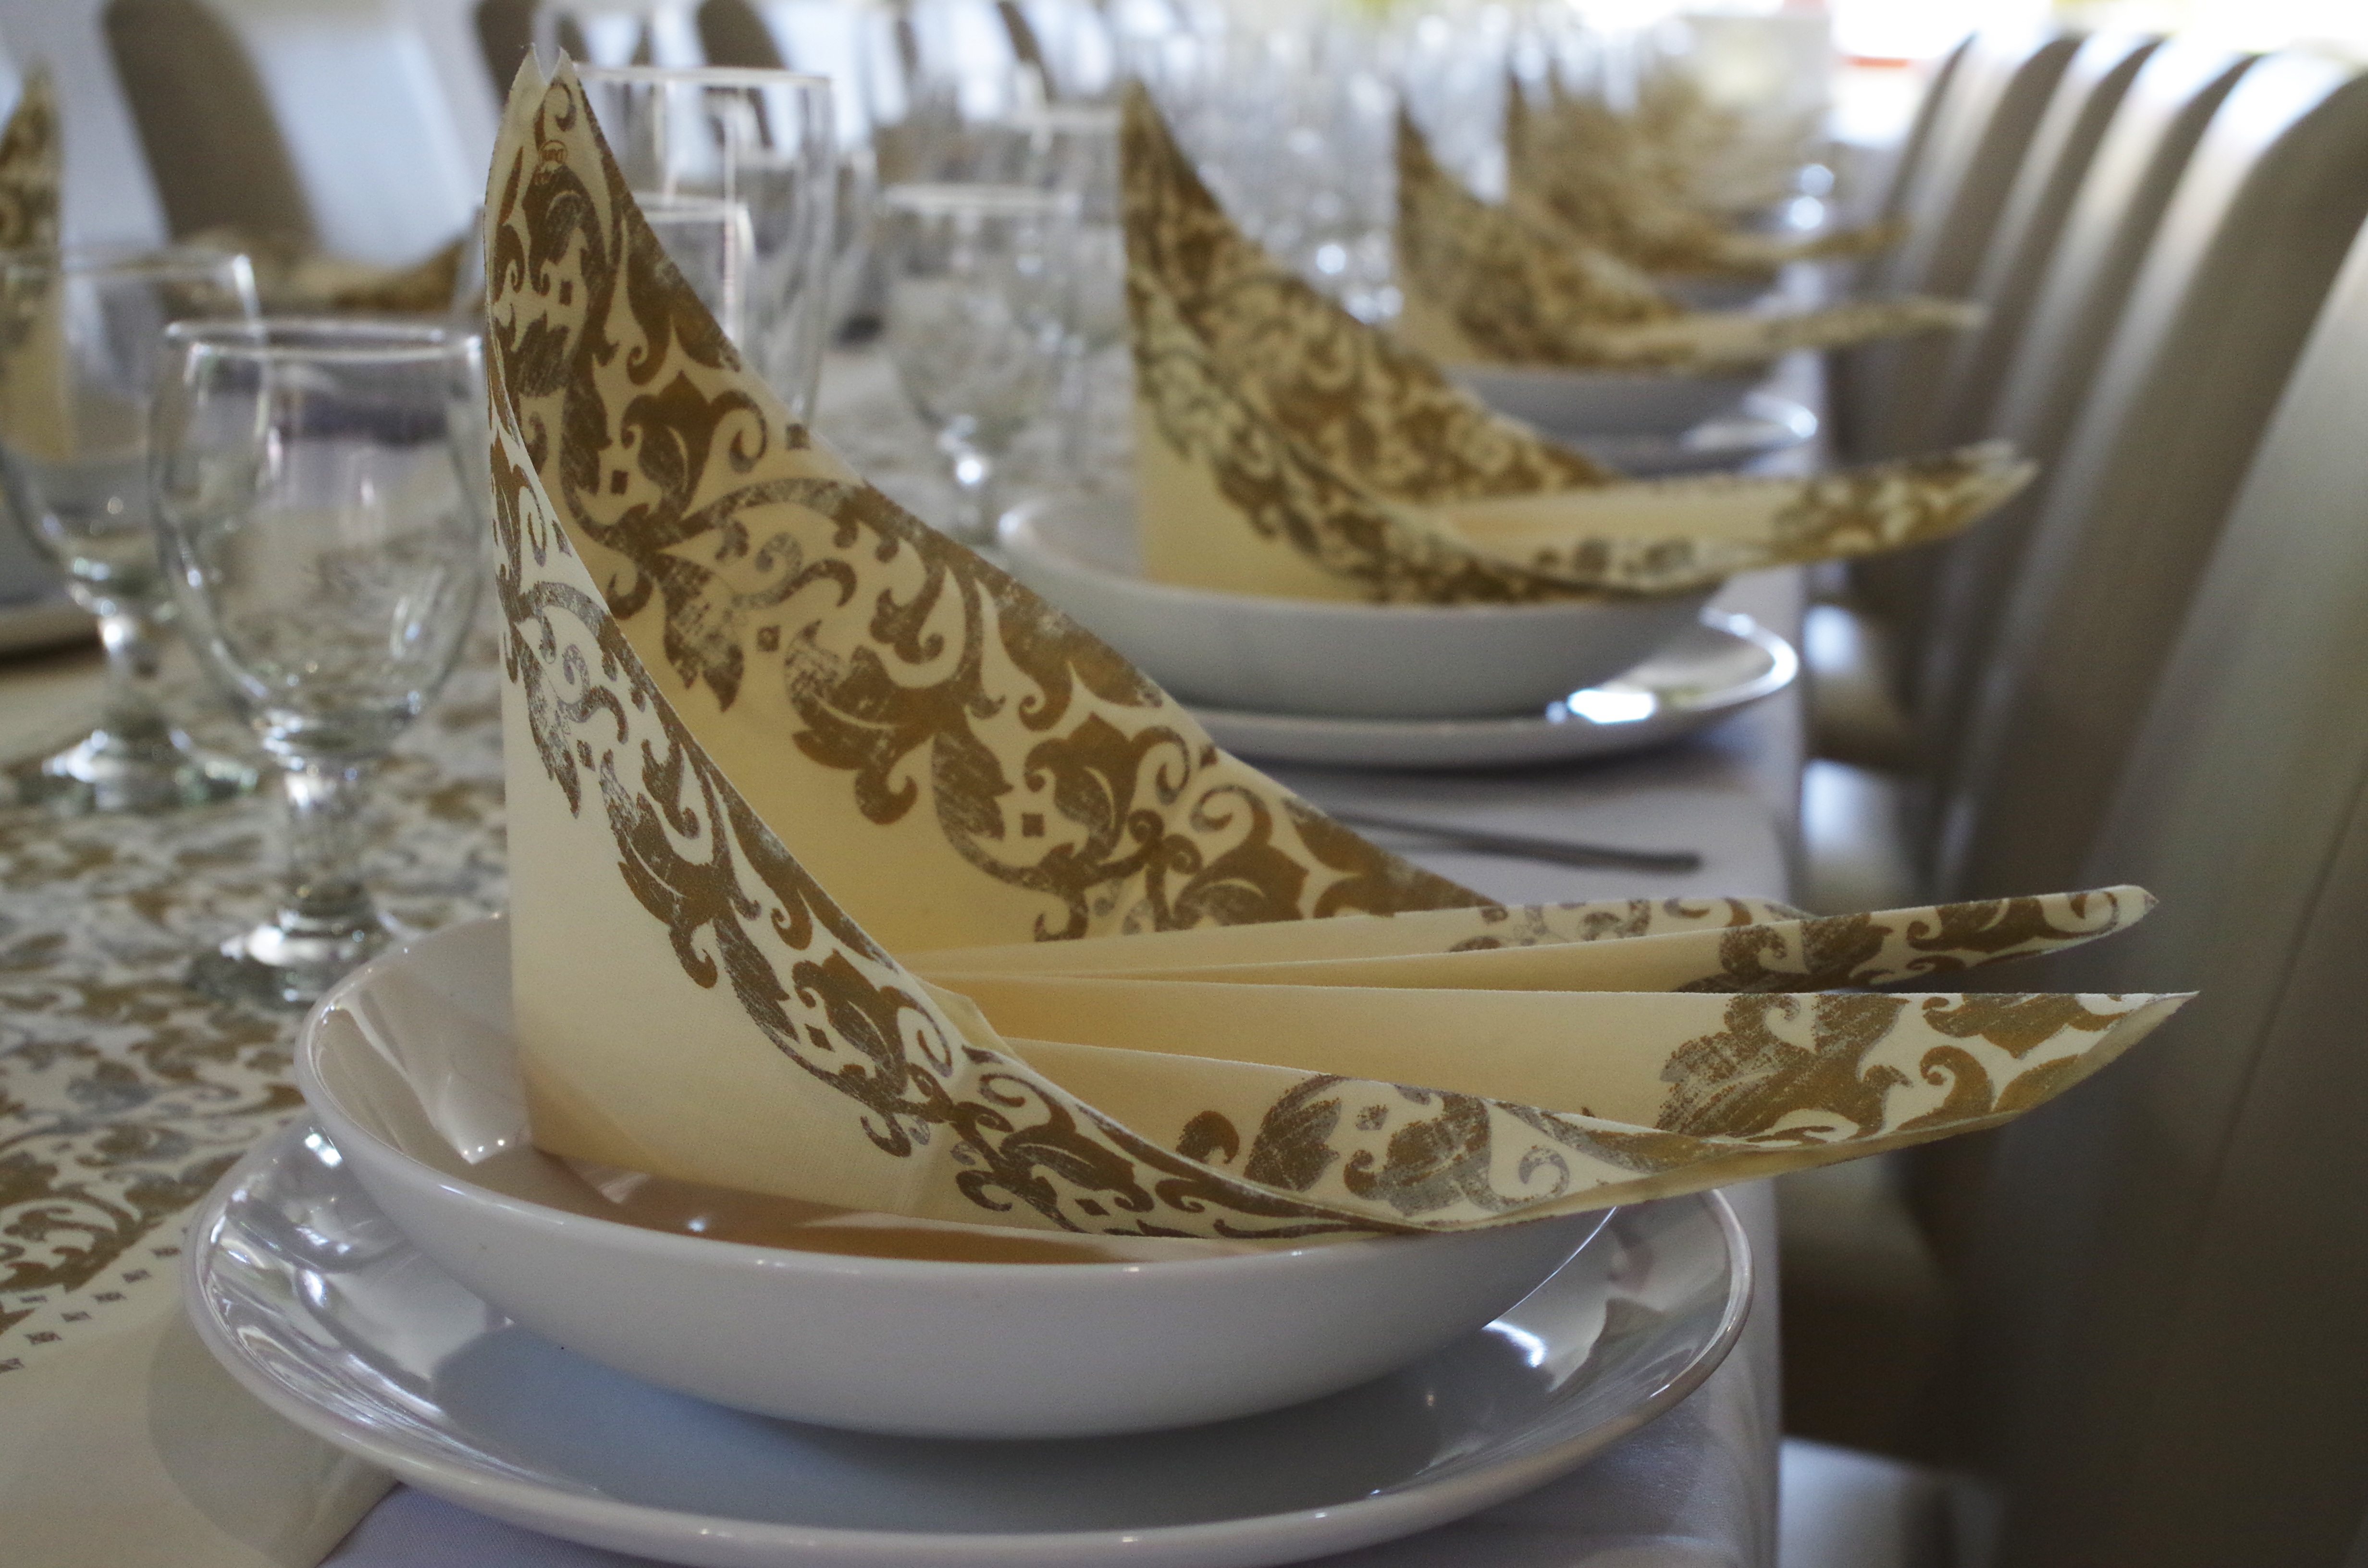
chair, restaurant, celebration, horn, food, place setting, design, footwear, porcelain, dishware, table manners, serviettes